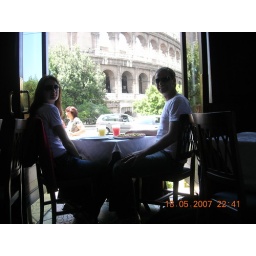
Having a pizza lunch in an open window with the Colosseum in the background.